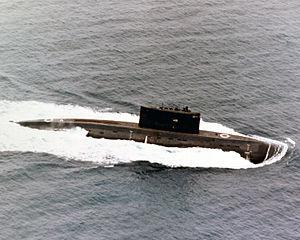
Cet article dresse la liste des navires de la Marine chinoise en service.